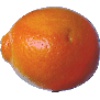
Label: Tangelo 1